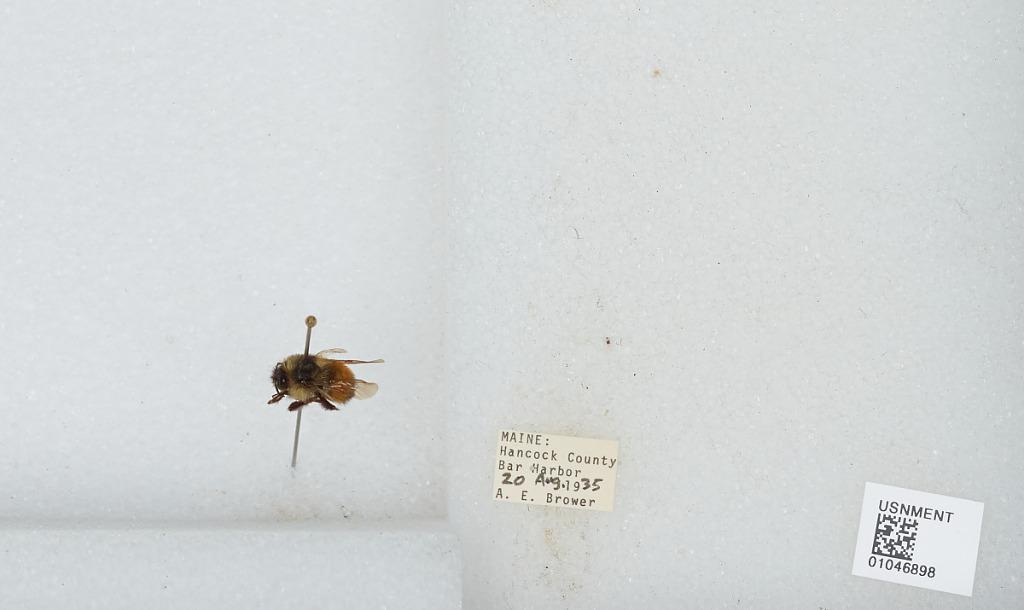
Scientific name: Bombus sp.
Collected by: A. Brower
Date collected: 1935-8-20
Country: United States
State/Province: Maine
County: Hancock
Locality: Bar Harbor
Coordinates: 44.3858, -68.2094